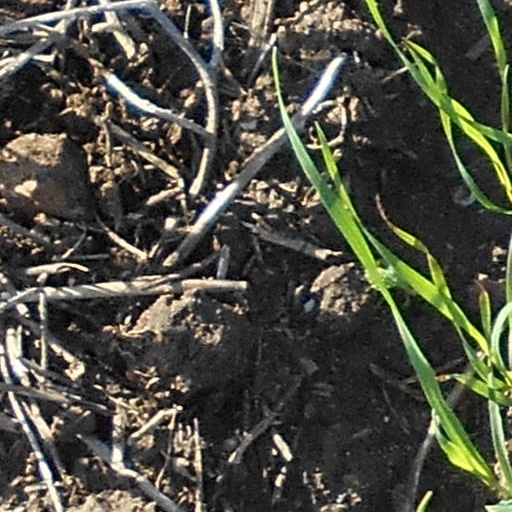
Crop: wheat